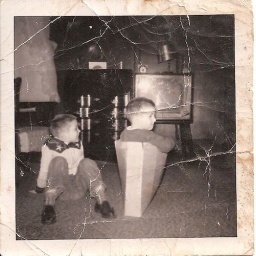
Bill in the Cowboy shirt Jack in the box